Kurhessenbahn

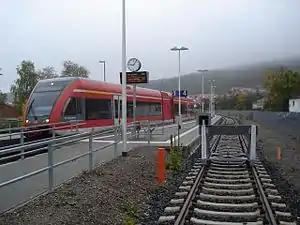
Wolfhagen station of Kurhessenbahn.

The company was launched on 7 December 2000 as the first regional network and founded in early September 2002 as "DB RegioNetz Verkehrs GmbH / Infrastruktur GmbH Kurhessenbahn". The Kurhessenbahn has leased several branch lines in Hesse and North Rhine-Westphalia from DB Netz AG for a period of twenty years from 1 January 2002. At the same time, a long-term transport contract was concluded with the responsible authorities. This included the operation of the local transport lines Brilon Wald-Korbach, Kassel-Korbach, Marburg-Frankenberg and Marburg-Erndtebrück. A special feature was the Wabern-Bad Wildungen line, which was operated by the Hessische Landesbahn between 1998 and 2008 and therefore could not fulfil the synergy effects between network and operation, which was highlighted by those responsible.